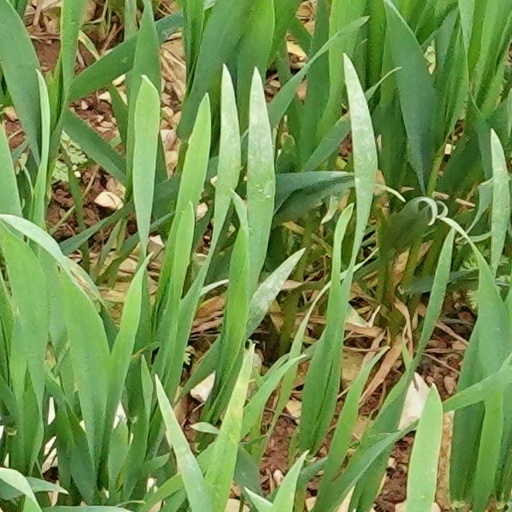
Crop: wheat